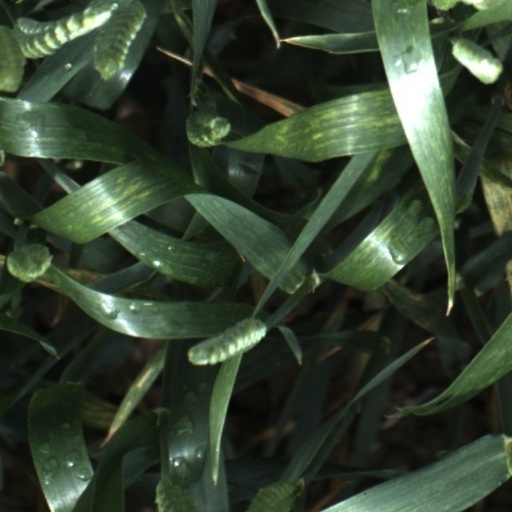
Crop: wheat